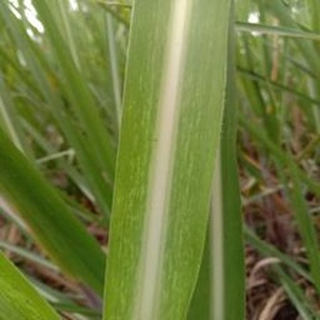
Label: sugarcane_mosaic